Chinese Rites controversy

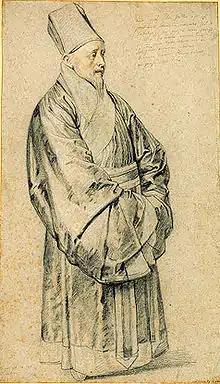
The Jesuits of the Jesuit China missions made efforts to adopt Chinese customs. Here Nicolas Trigault (1577–1628) in Chinese costume, by Peter Paul Rubens.

Unlike the American landmass, which had been conquered by military force by Spain and Portugal, European missionaries encountered in Asia united, literate societies that were as yet untouched by European influence or national endeavor.